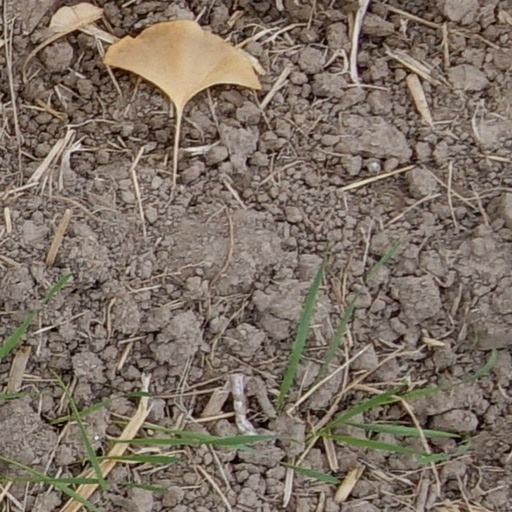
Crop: wheat